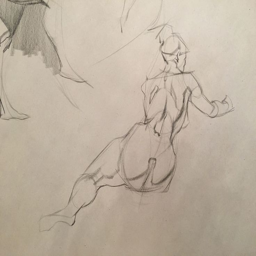
person demonstrates how to link forms in this min quick sketch .